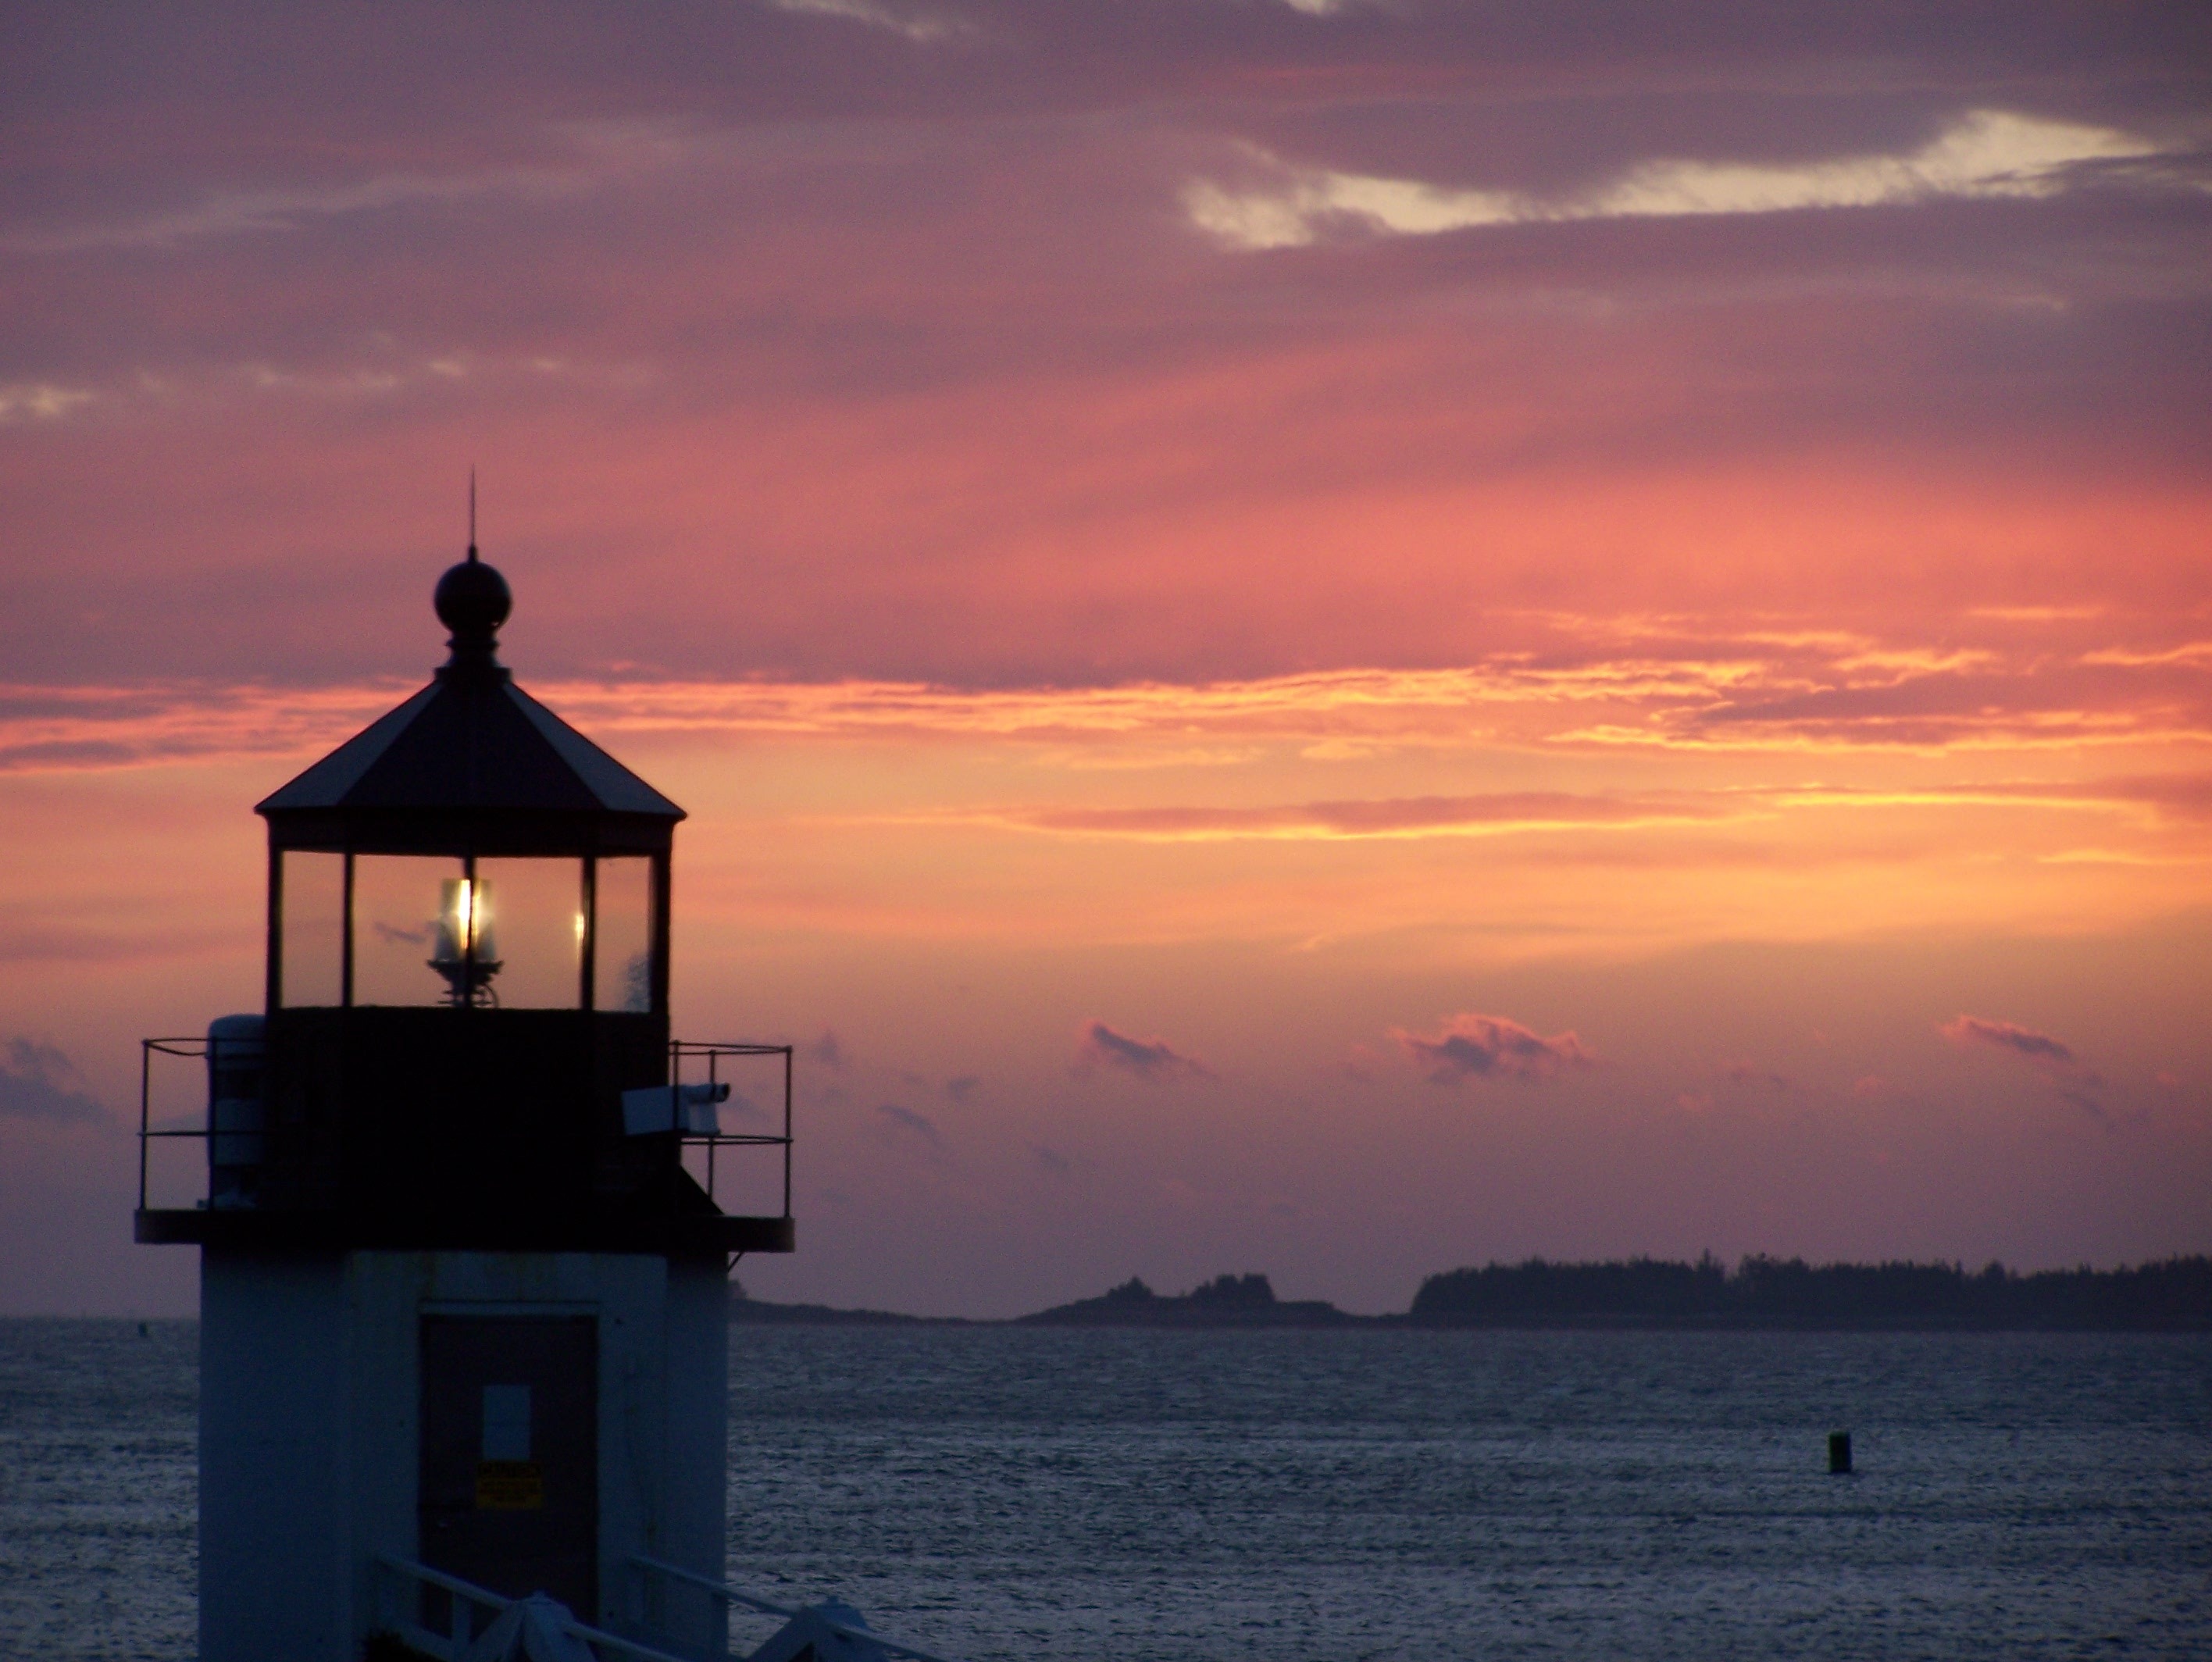
beach, sea, coast, water, ocean, horizon, light, cloud, lighthouse, architecture, structure, sky, sunrise, sunset, skyline, morning, building, dawn, travel, beam, coastline, dusk, evening, reflection, tower, beacon, signal, security, clouds, nautical, safety, navigation, warning, maritime, afterglow, guidance